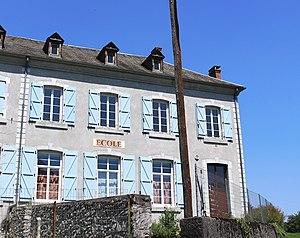
École de Laborde (Hautes-Pyrénées)
Laborde est une commune française située dans le département des Hautes-Pyrénées, en région Occitanie.